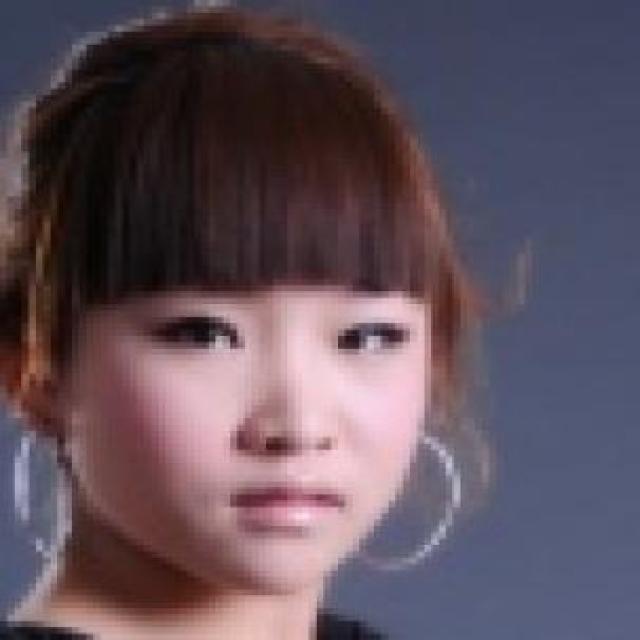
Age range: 21-44